Hakkemose Brickworks

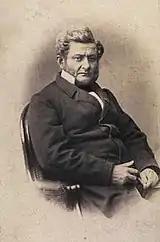
Johannes Peter Langgaard photographed by P. C. Koch

Inventor and mechanic Johannes Peter Langgaard purchased the farm Hakkemose at Taastrup in 1847 and founded the brickyard at the site on 10 November that same year.